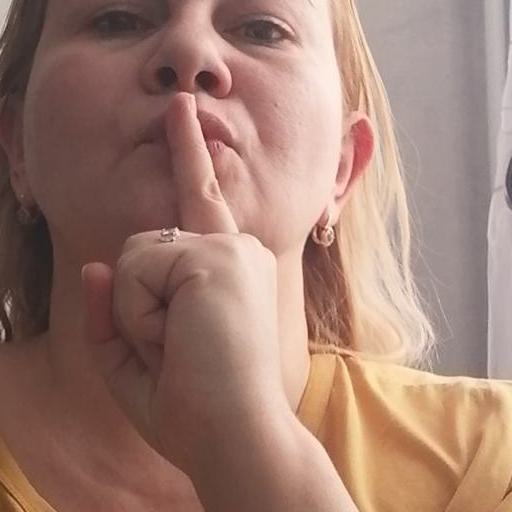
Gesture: mute